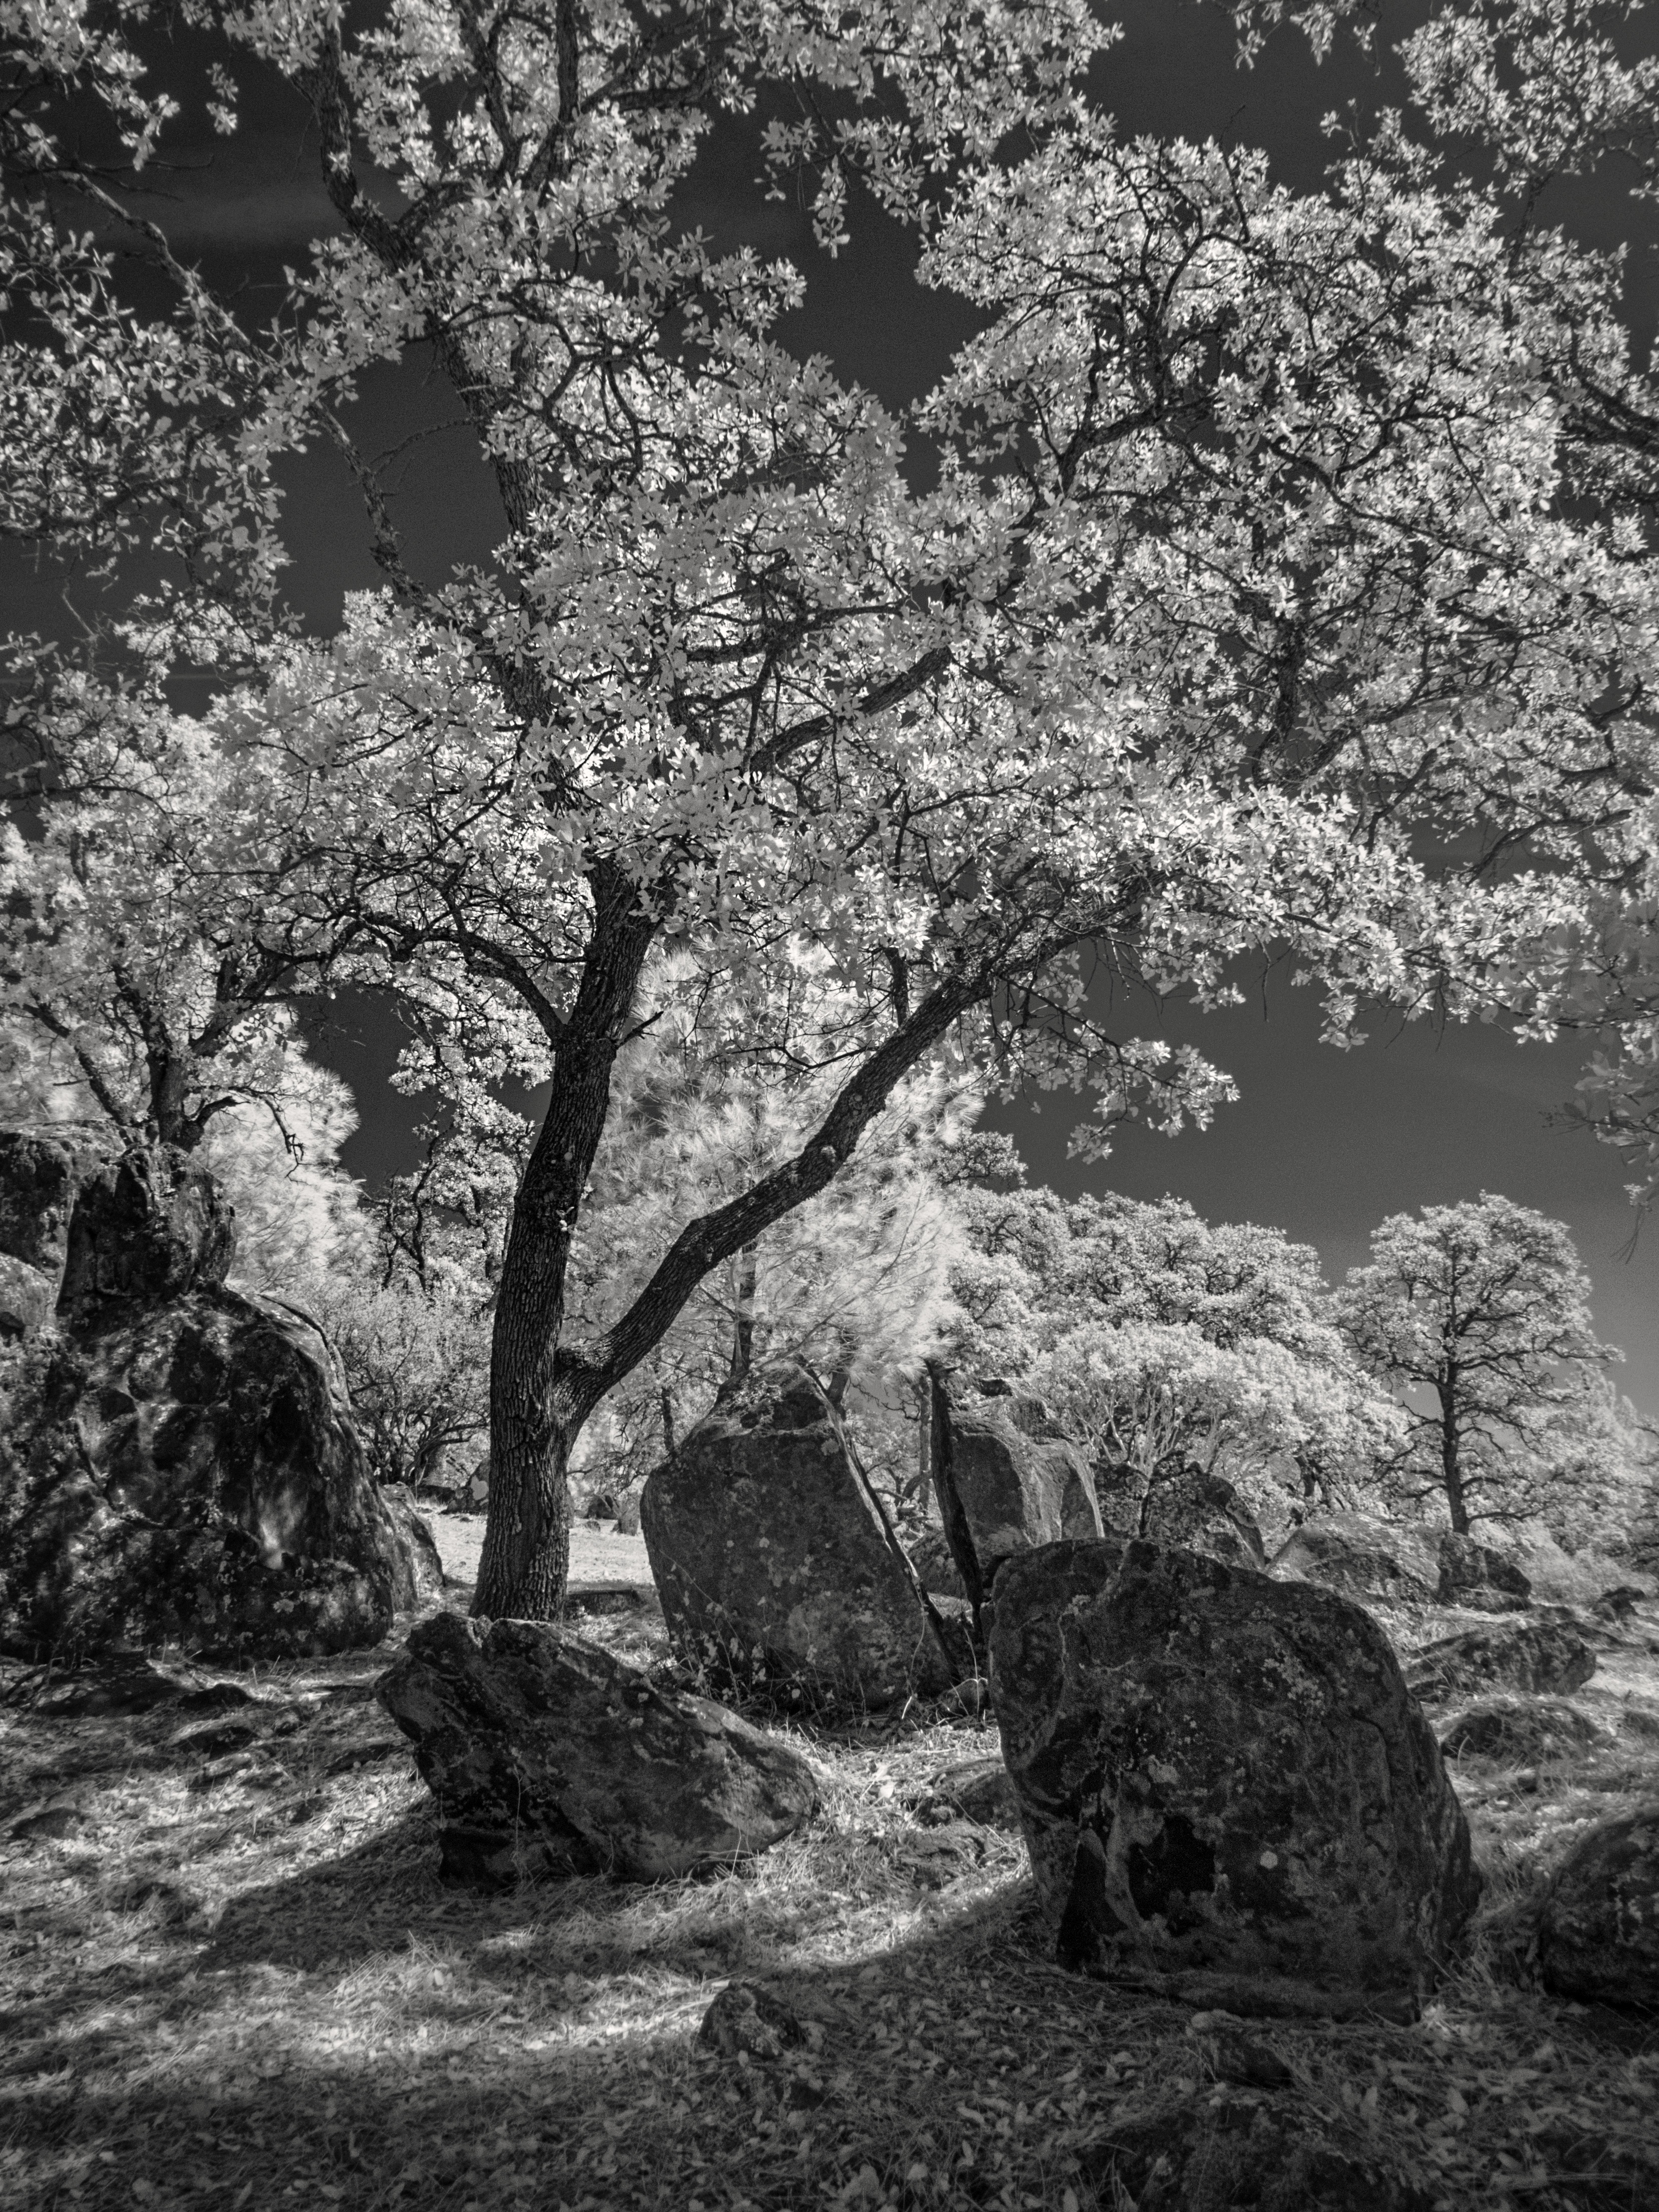
tree, nature, branch, blossom, black and white, plant, flower, spring, botany, monochrome, flora, cherry blossom, rocks, 2015, woodland, 365, infrared, 3652015imstillstanding, monochrome photography, woody plant